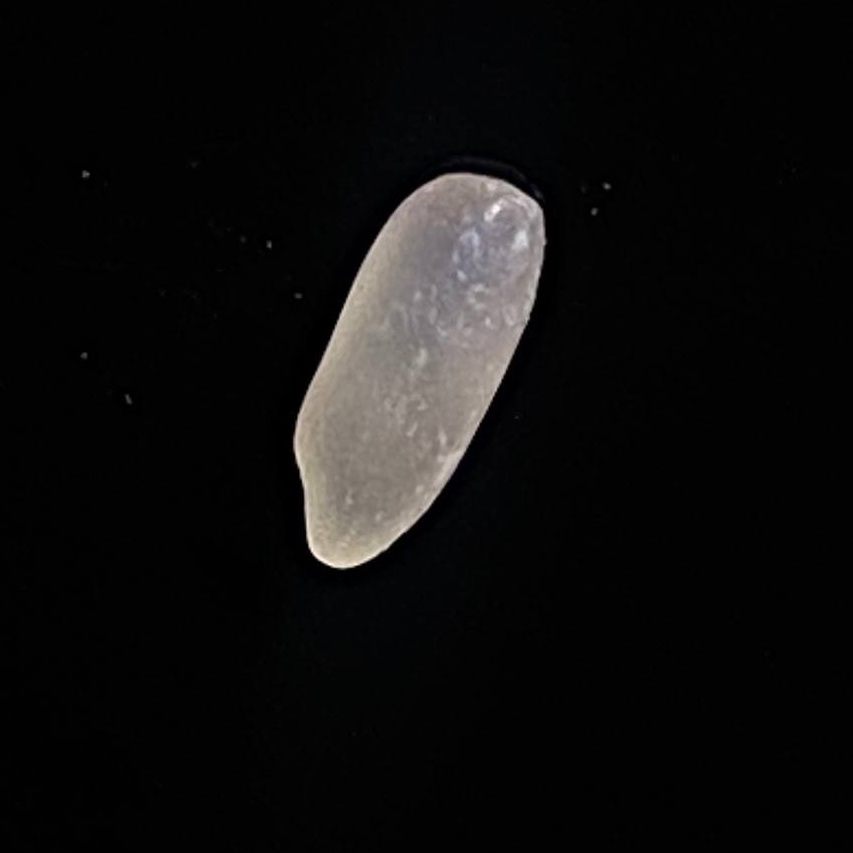
Rice variety: Paijam